Édouard Aynard

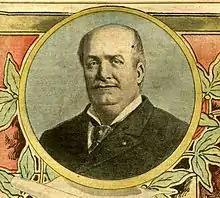
Illustration from "Le Pèlerin", 2 March 1902

Édouard Aynard (1 January 1837, Lyon – 25 January 1913) was a French politician belonging to the Republican Federation. He was a member of the Chamber of Deputies from 1889 to 1913.